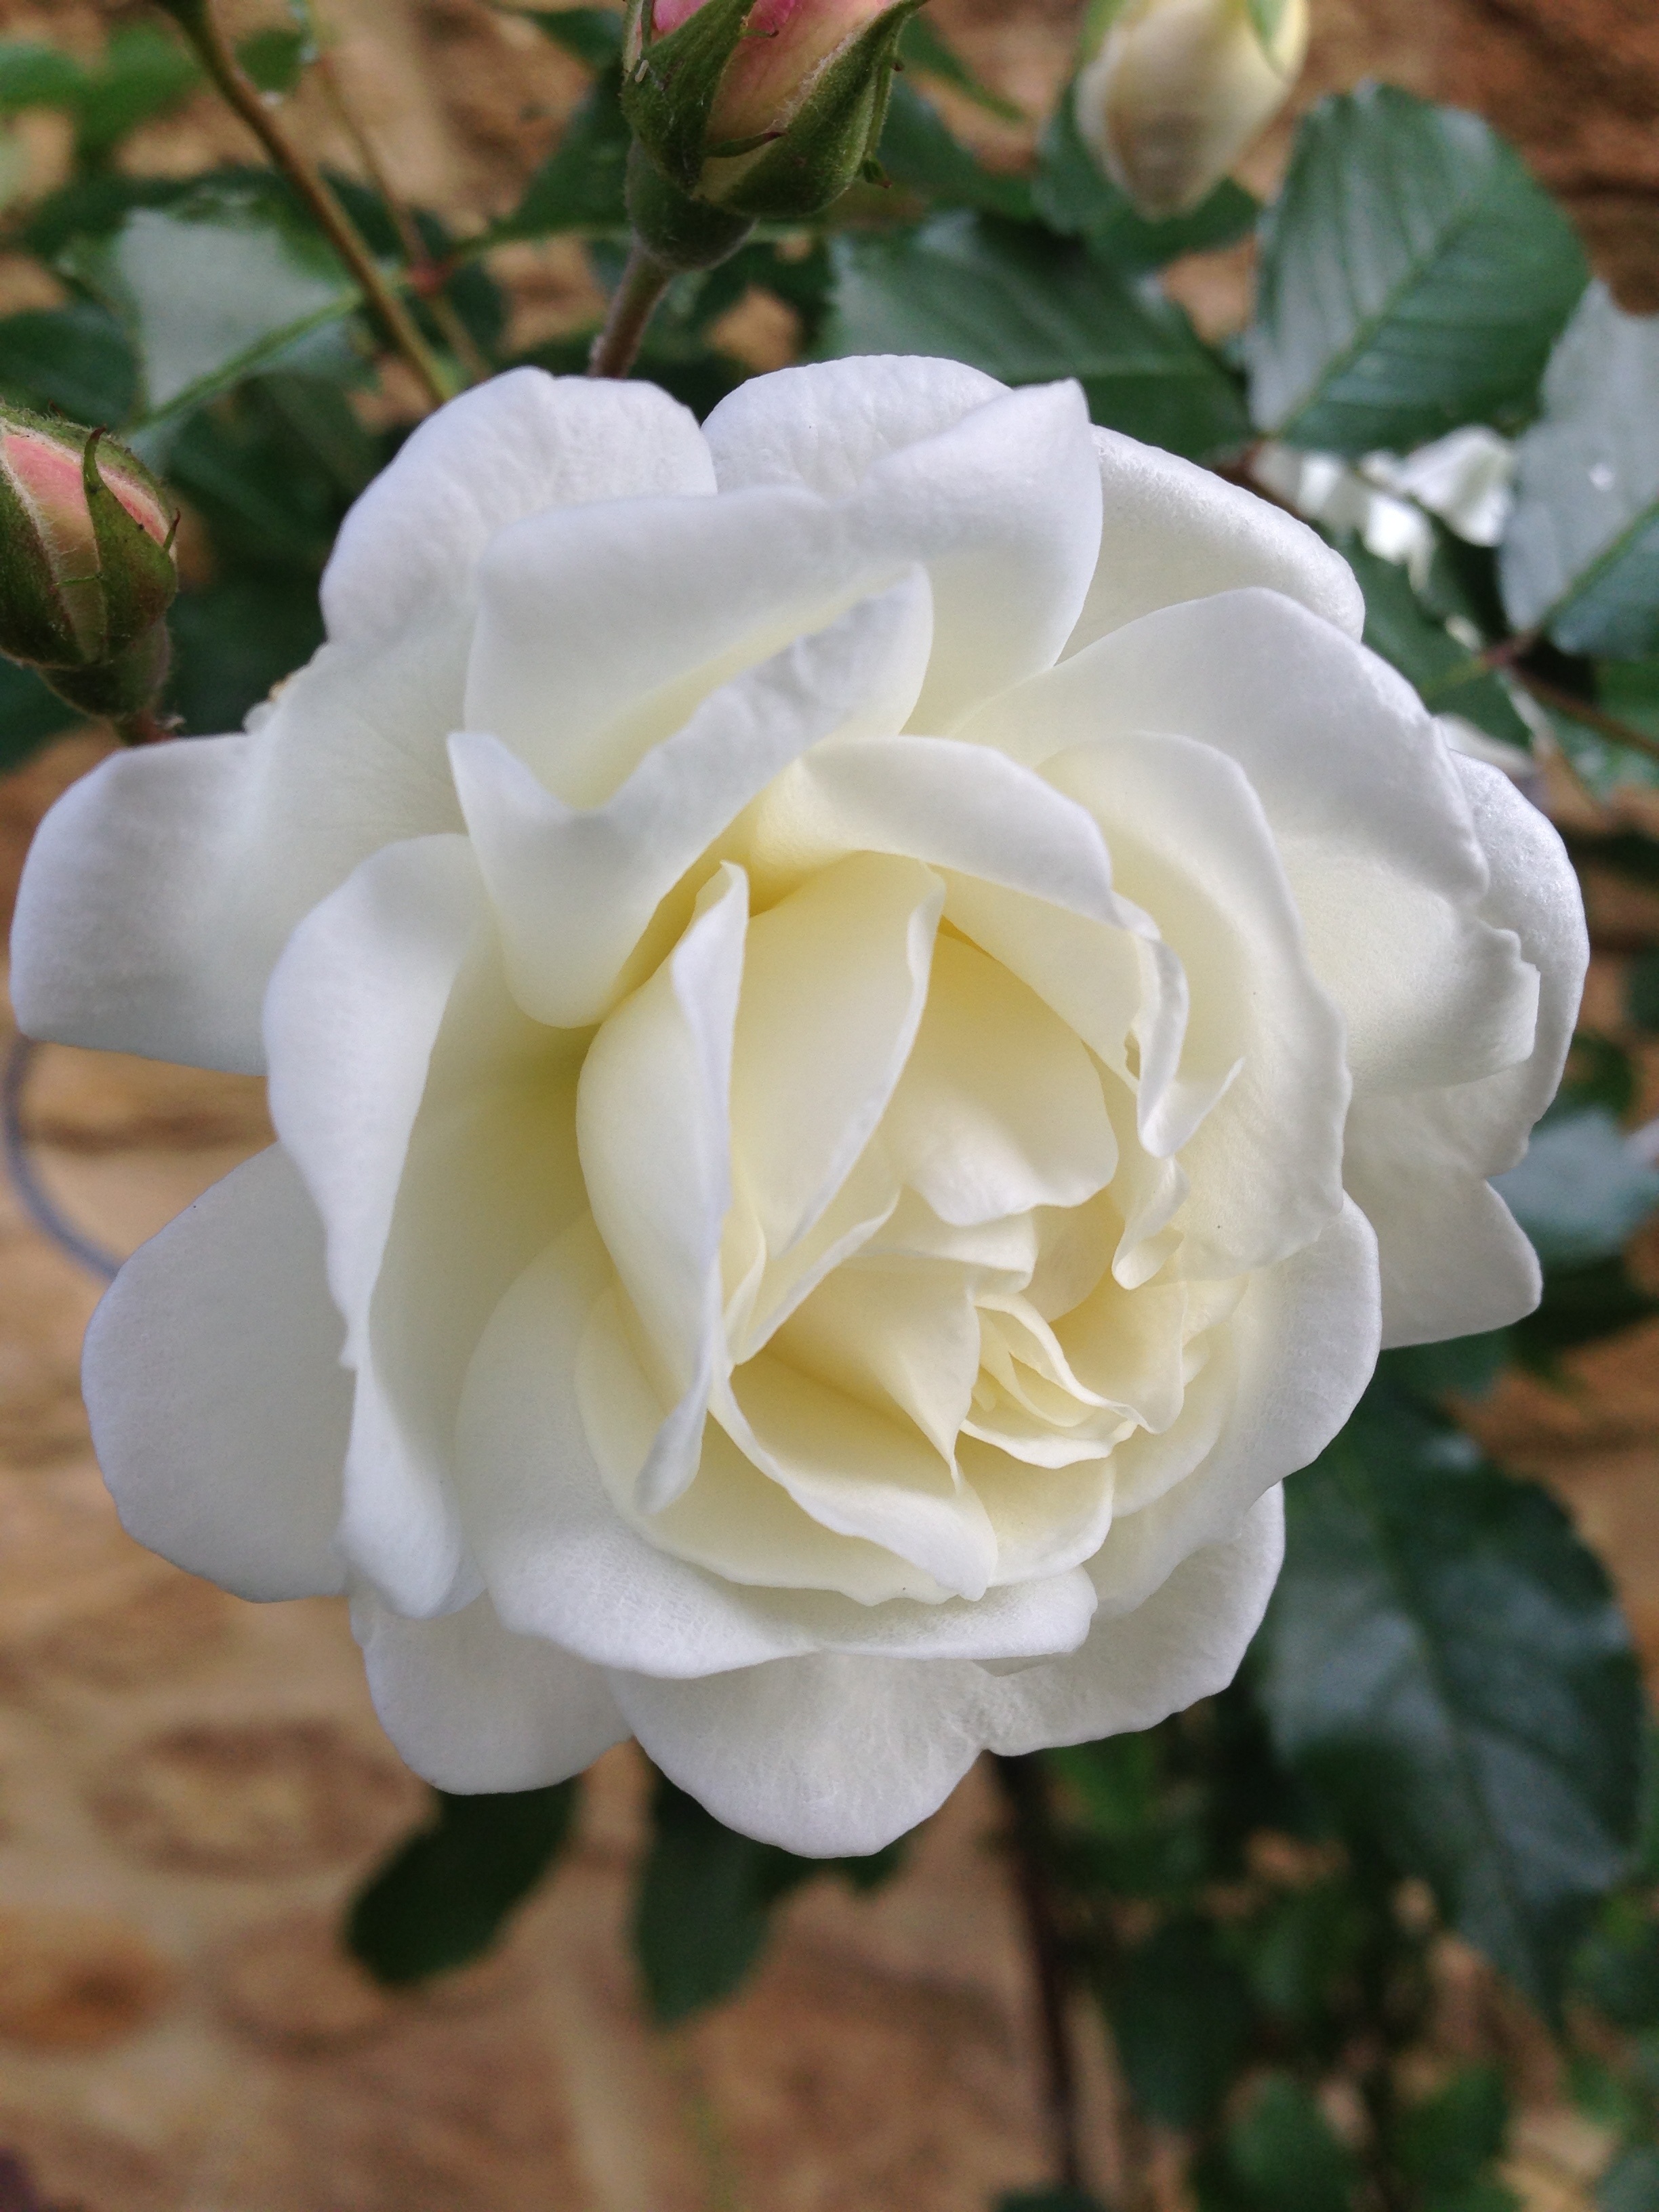
plant, white, flower, petal, bloom, rose, flora, ivory, floribunda, flowering plant, garden roses, rose family, land plant, rosa centifolia, rose order, prosperity rose, david austin